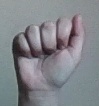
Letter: saad